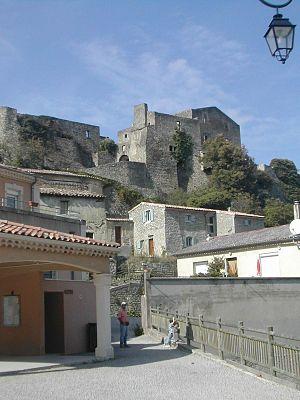
Le Poët-Célard est une commune française située dans le département de la Drôme en région Auvergne-Rhône-Alpes.